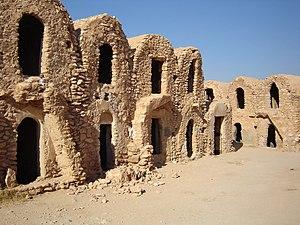
The Amazing Race, est la première saison de la téléréalité The Amazing Race. Elle a eu sa première le 5 septembre 2001 et sa dernière le 13 décembre 2001 sur la télévision américaine.
Un ksar, ou ighrem, au pluriel respectivement ksour, et igherman, est un village fortifié nord-africain que l'on trouve en Afrique du Nord.